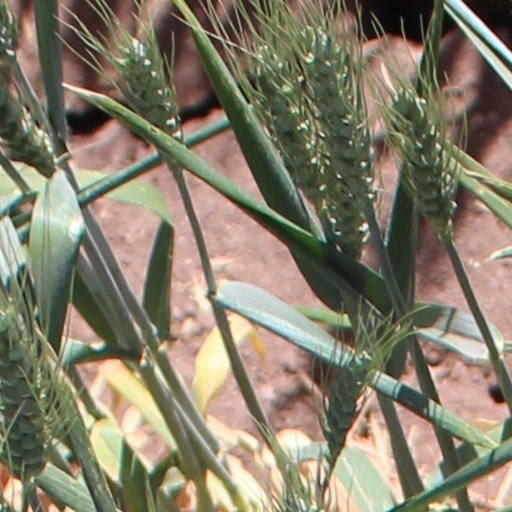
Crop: wheat